Six Nations land cessions

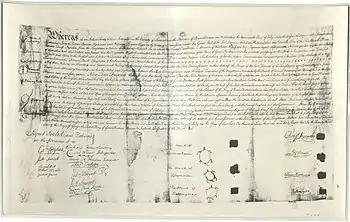

The treaty also allowed for the Haudenosaunee to make peace with the Catawba, whom they had been engaged in intermittent conflict for the past decades. It also was interpreted differently by the Haudenosaunee and the Virginia Colony; with the Virginians believing that the Haudenosaunee had ceded all claims which lay inside the 1609 chartered boundaries of colonial Virginia. The Virginians considered these claims to theoretically extend to the Pacific, or at least up to the Ohio River. On the other hand, the Haudenosaunee understood the treaty to mean that they had only ceded their territory up to the Shenandoah Valley east of the Allegheny Mountains. The negotiations were conducted in the Lancaster courthouse, now occupied by the Soldiers and Sailors Monument, built to commemorate the Union after the American Civil War.